Central Germany (geography)

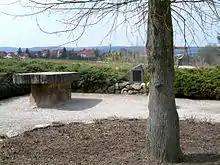
"Central point" in Niederdorla

Central Germany or Middle Germany, in geography, describes the areas surrounding the geographical centre of Germany.